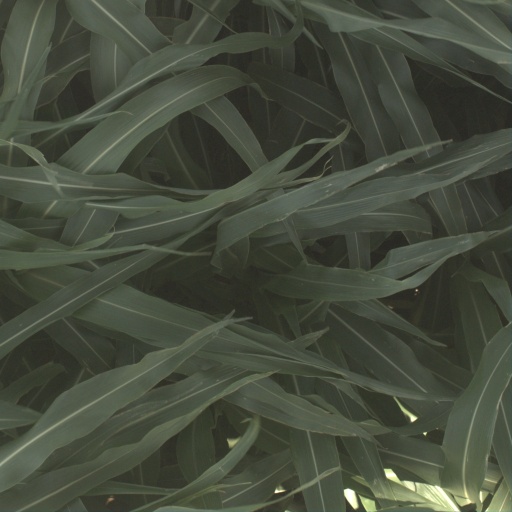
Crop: sorghum